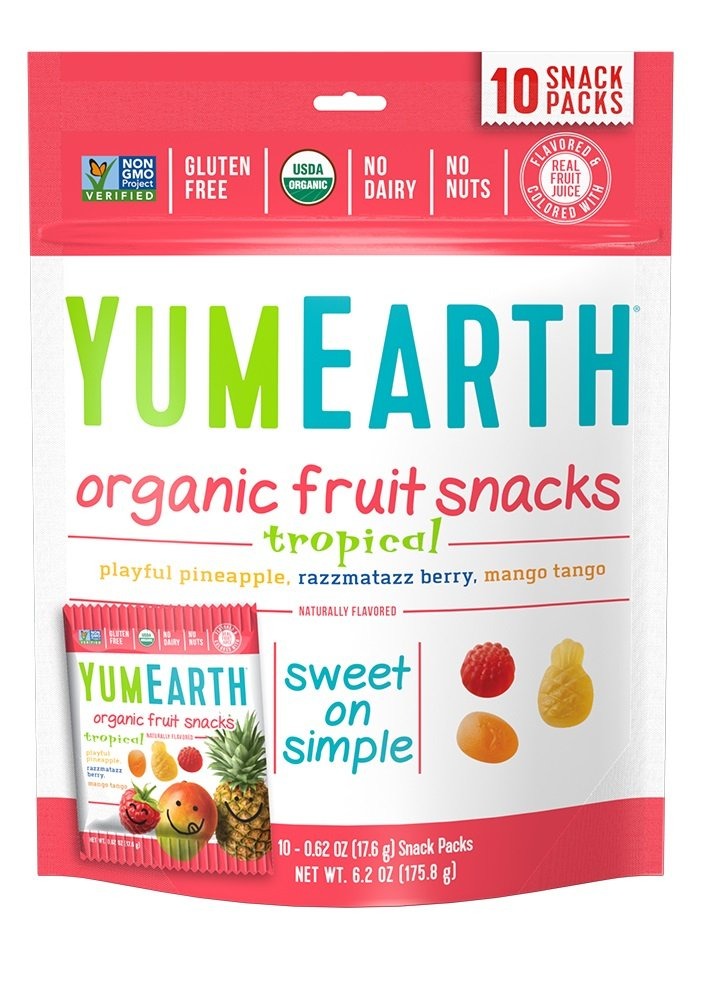
Item Name: YumEarth Organic Tropical Fruit Snacks, 10 Snack Pouches Per Pack, 6.2 Ounce (Pack of 12)
Bullet Point 1: Contains 12 - 10 packs (120 snack packs total)
Bullet Point 2: USDA Organic, Vegan, Gluten Free, Non-GMO Project Verified
Bullet Point 3: Free from top allergens. No Egg, fish, milk, peanuts, shellfish, soy, tree-nuts and gluten
Bullet Point 4: Flavors May include: Playful Pineapple, Razzmatazz Berry, Mango Tango
Bullet Point 5: No artificial flavors or colors
Value: 74.4
Unit: Ounce

Price: 125.07